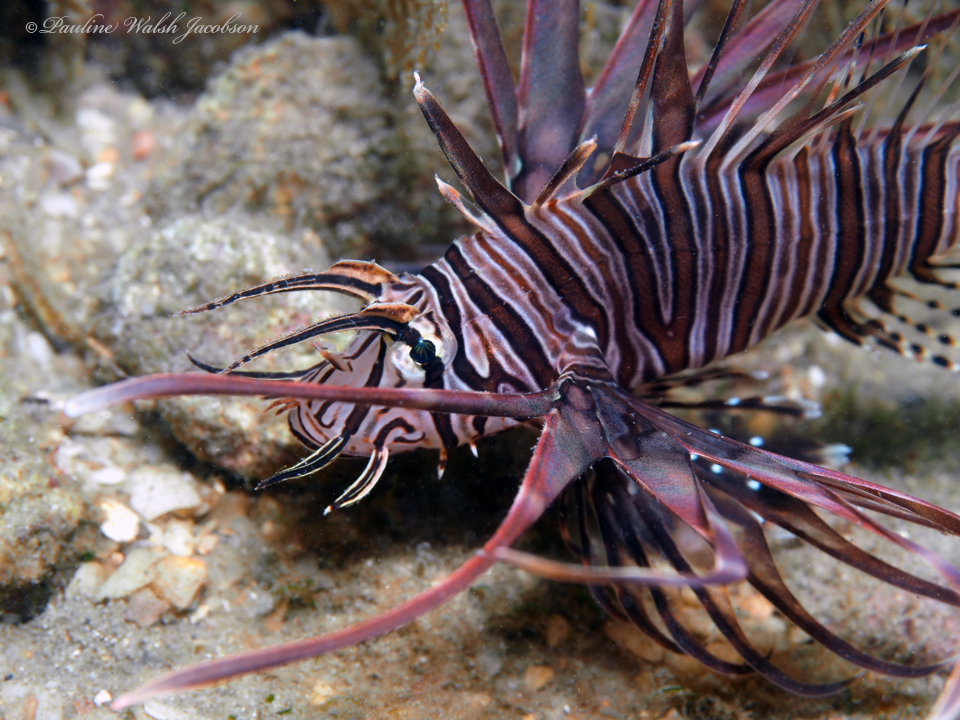
Pterois volitans (Red Lionfish)